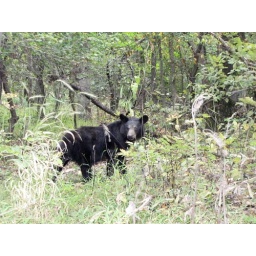
Quick encounters instead of hours and hours with bears in trees